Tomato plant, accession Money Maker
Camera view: bottom (45 deg); turntable rotation: 90 degrees
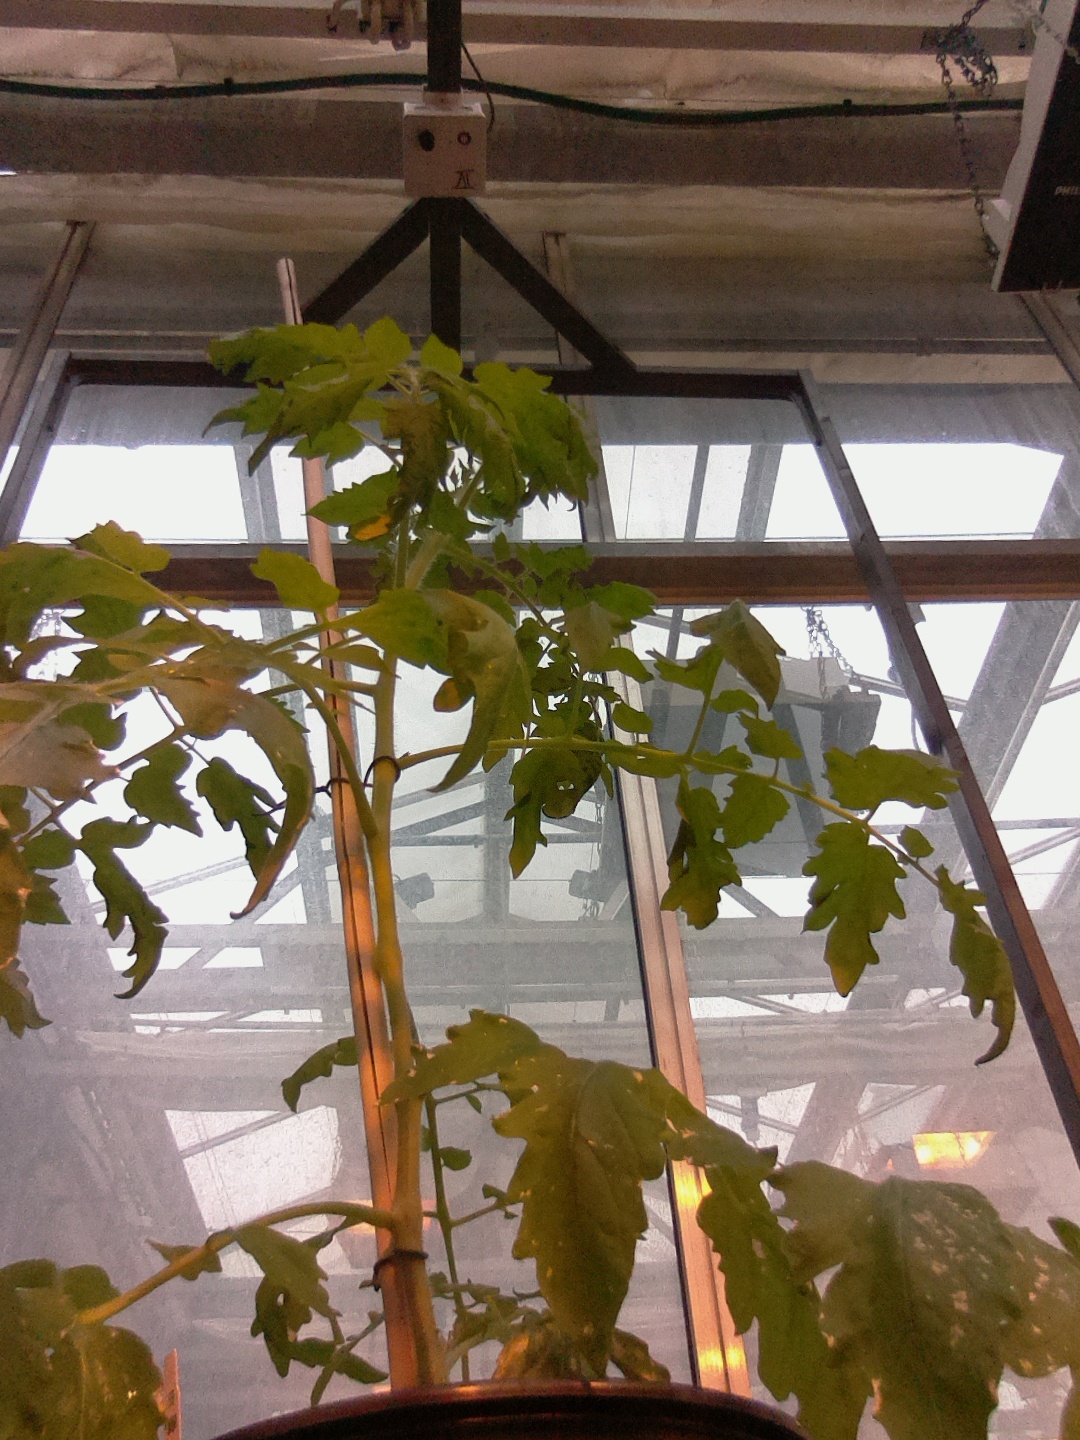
BBCH growth stage 60: First flowers open